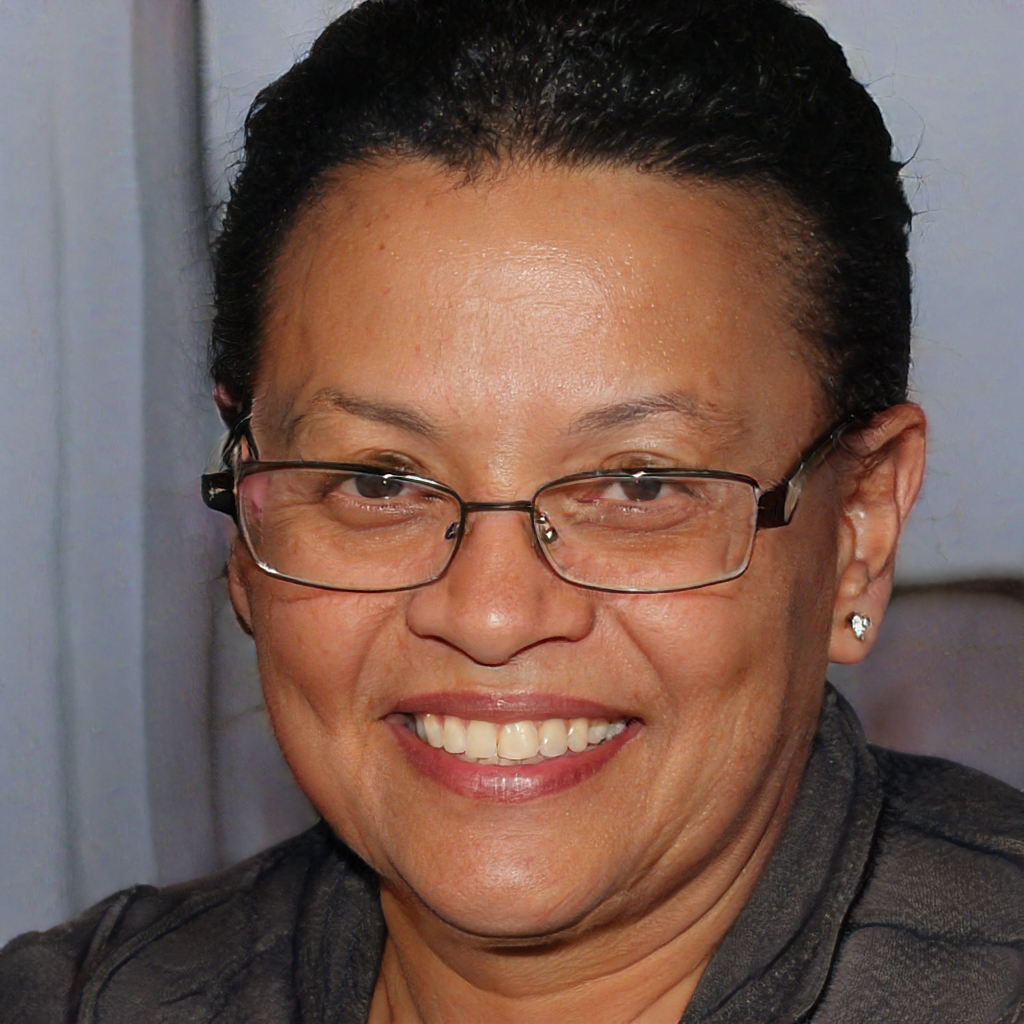
Gender: Female